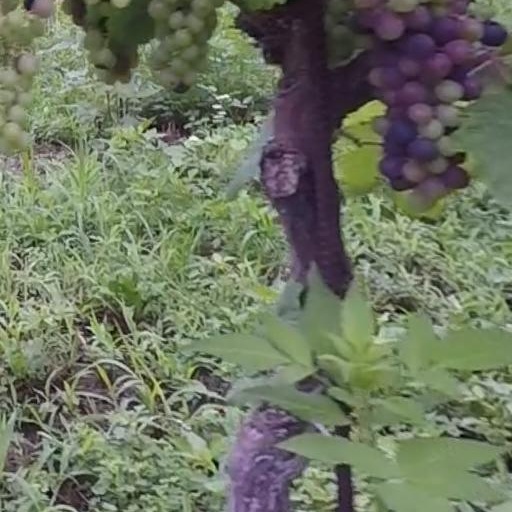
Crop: grape